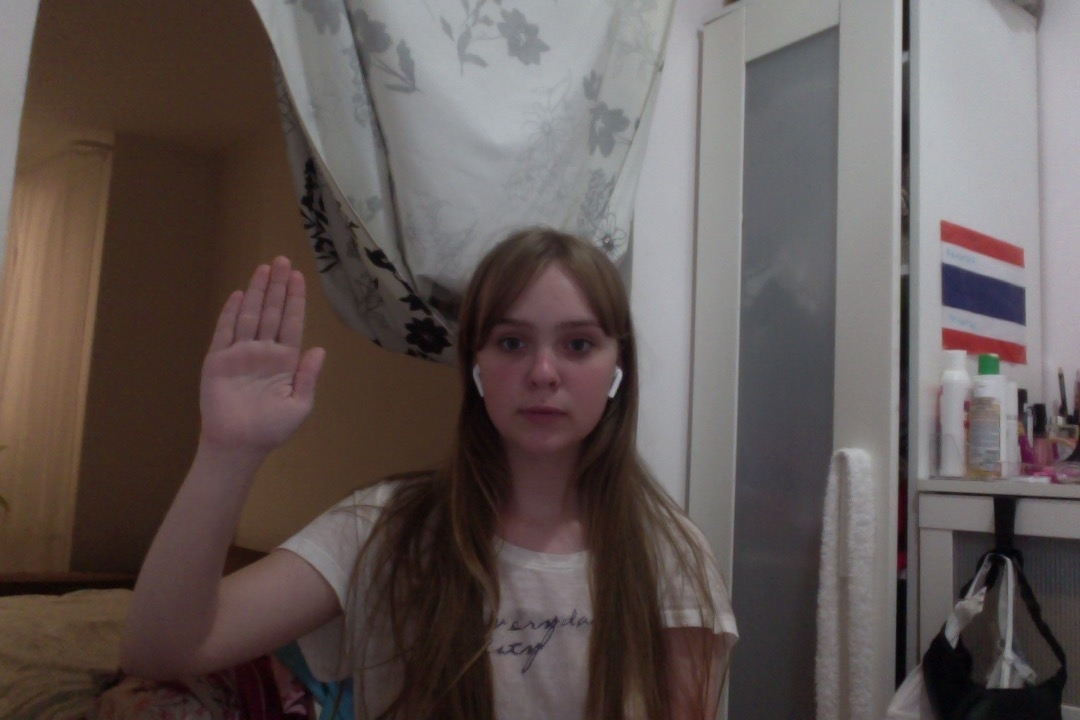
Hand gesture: stop